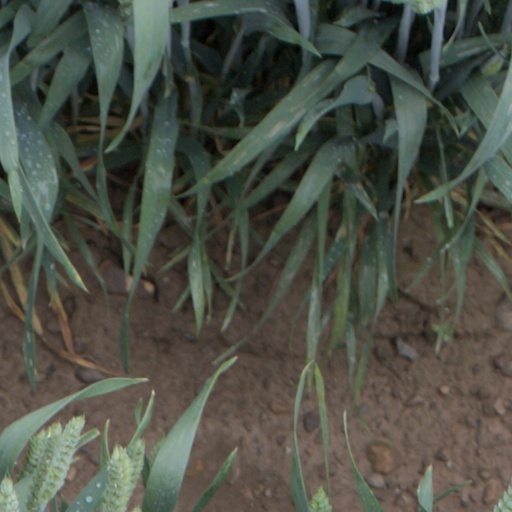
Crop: wheat